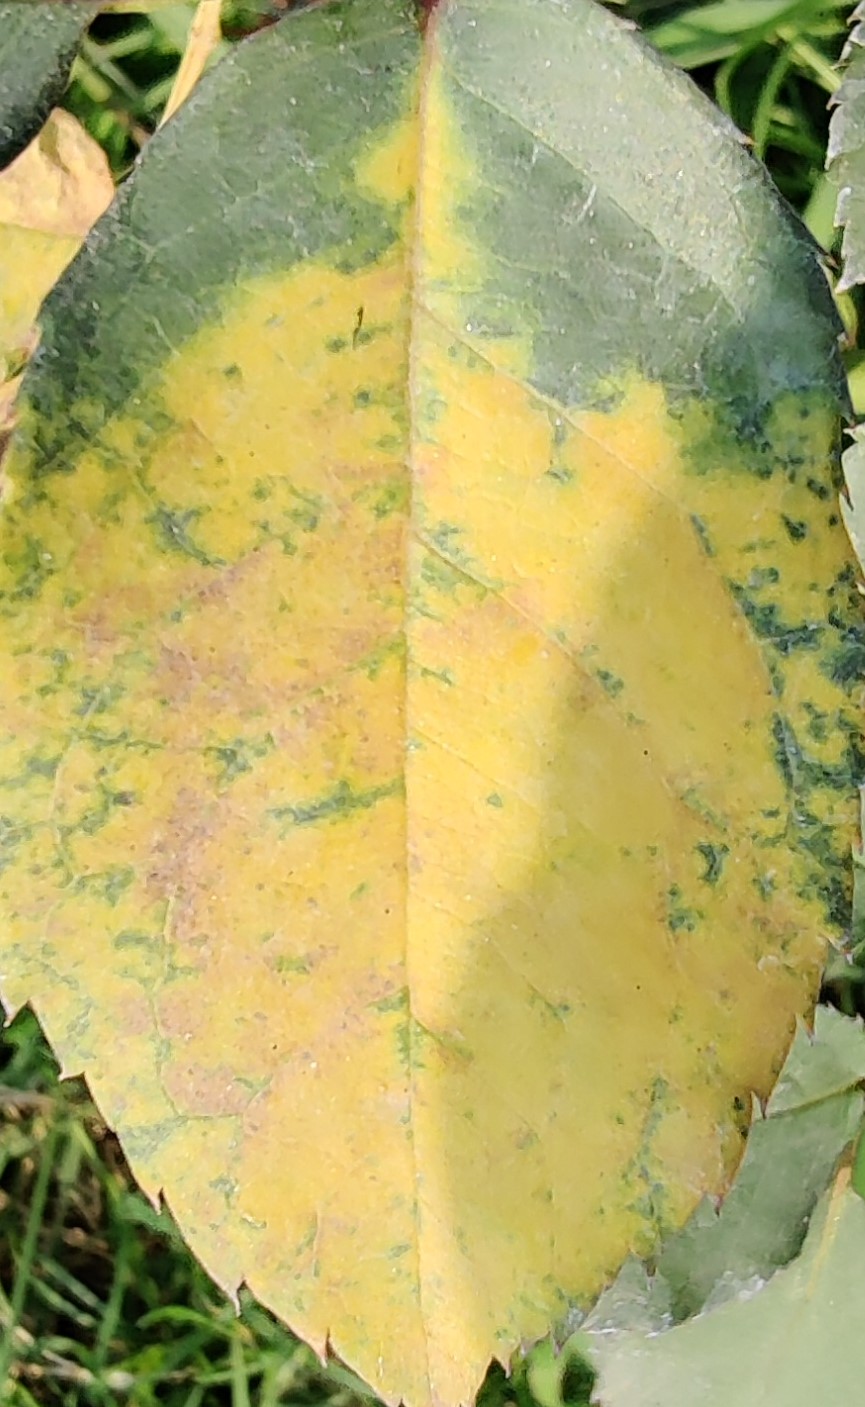
Label: Downy Mildew